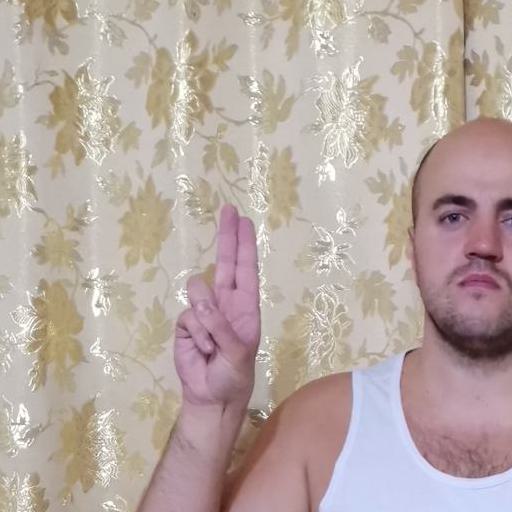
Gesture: two_up